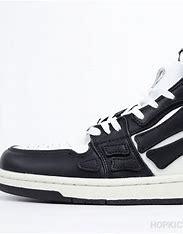
Brand: Amiri
Model: Skel Top